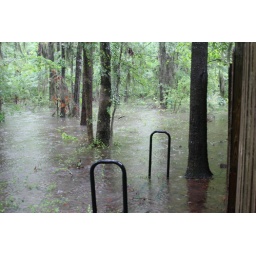
It rained NINE inches at our house on May 7, 2009! Outside the fence in my backyard...